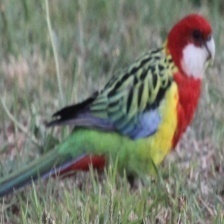
Species: EASTERN ROSELLA
Scientific name: PLATYCERCUS EXIMIUS